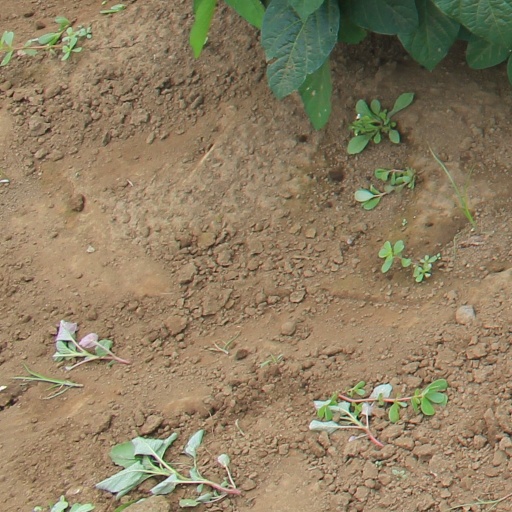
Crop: soybean